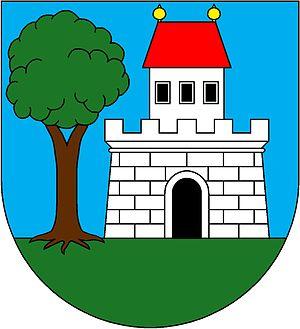
Úvaly est une ville du district de Prague-Est, dans la région de Bohême-Centrale, en République tchèque. Sa population s'élevait à 6 884 habitants en 2020.